Fernbrae Meadows

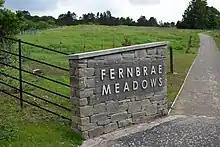
Sign at Burnside Road (eastern) entrance of Fernbrae Meadows

Fernbrae Meadows is a public greenspace in South Lanarkshire, Scotland, located on high ground to the south of Rutherglen, specifically directly south of the Fernhill neighbourhood. It is a local nature reserve.